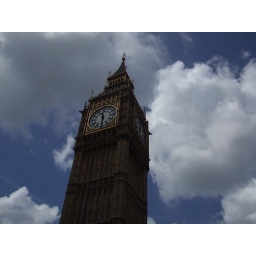
The clock tower of parliament also known as the home to Big Ben in London.